Swan 45

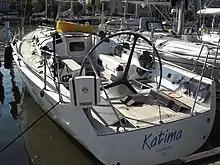
A Swan 45 transom view, showing the unusually large wheel.

The Swan 45 is a racing keelboat, built predominantly of glassfibre, with wood trim. It has a fractional sloop rig, with a keel-stepped mast, two sets of swept spreaders and carbon fibre spars. The hull has a slightly raked stem, an open reverse transom, an internally mounted spade-type rudder controlled by a wheel and a fixed fin keel with a weighted bulb. It displaces and carries of lead ballast.